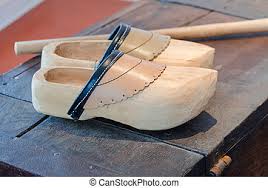
Label: Clog